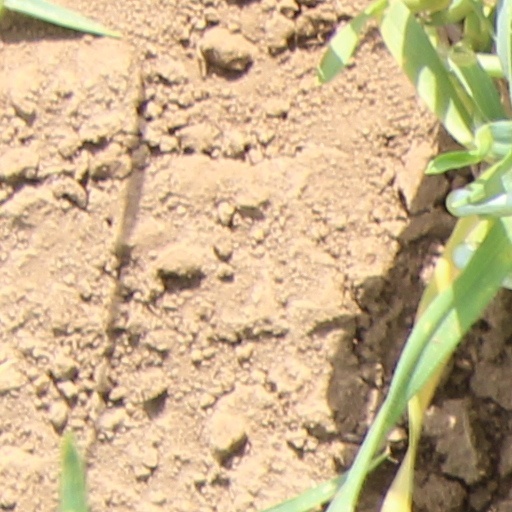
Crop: wheat